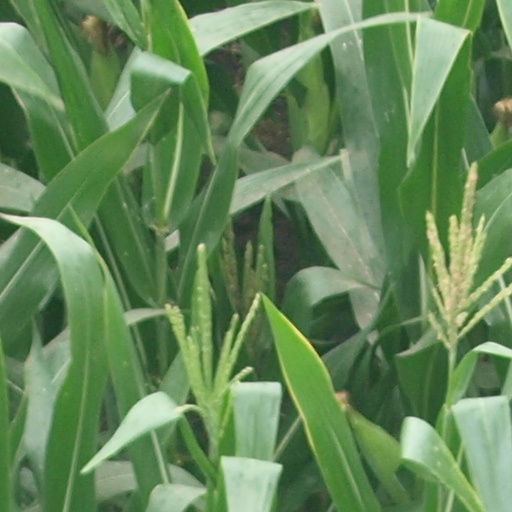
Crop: maize; corn